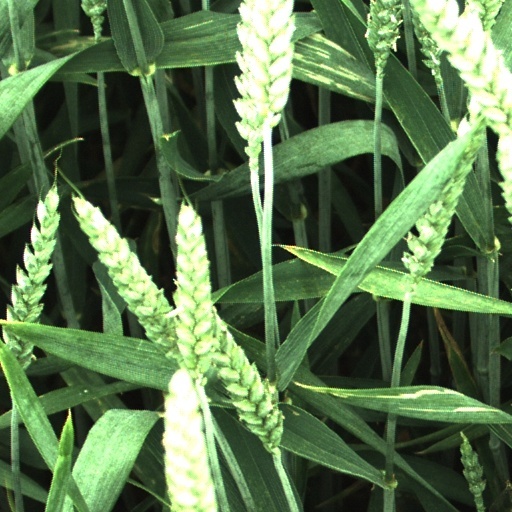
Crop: wheat